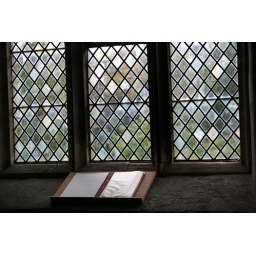
Solitary book rested in the window sill at Cartmel Fell church.